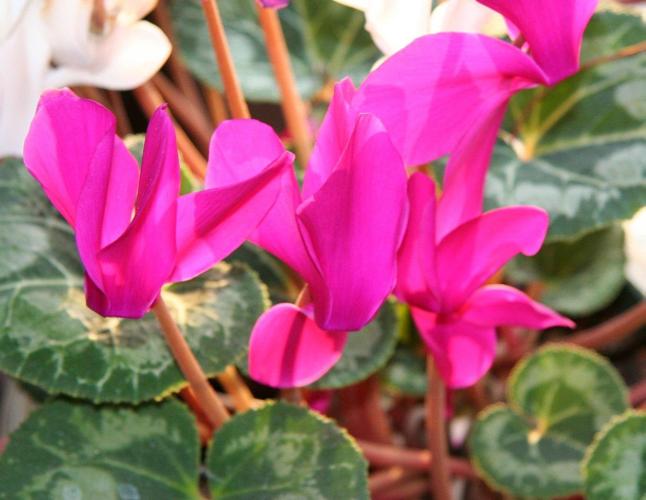
Label: cyclamen